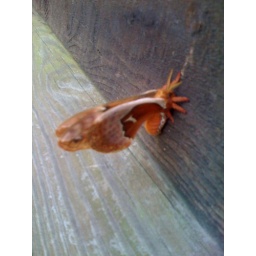
Fish-like moth in Tennessee mountains